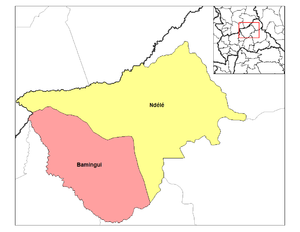
Les préfectures de République centrafricaine sont divisées en 72 sous-préfectures listées ci-dessous par préfectures. Les sous-préfectures étaient appelées cercles, subdivisions, et enfin districts.